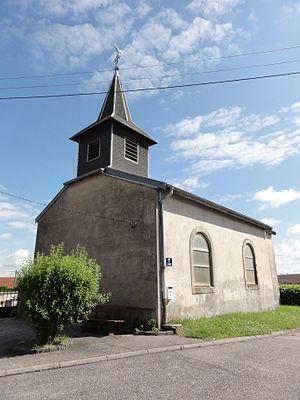
Sionviller (M-et-M) église
Sionviller est une commune française située dans le département de Meurthe-et-Moselle, en région Grand Est.